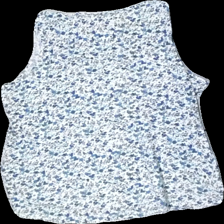
View: back
Type: Tank top
Category: Ladies
Brand: Not in the list
Brand text on label: vero moda
Colors: Multicolor, White, Blue, Turquoise
Material: 100% cotton
Pattern: Floral print
Cut: Regular
Size: L
Season: All
Stains: Minor
Damage 2: mark/stain
Damage 2 location: bottom left
Price range: <50
Recommended usage: Export
Comment: sned söm, urtvättad